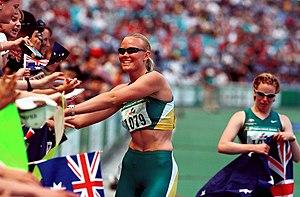
Les épreuves d'athlétisme des Jeux paralympiques d'été de 2000 ont eu lieu du 18 octobre 2000 au 29 octobre 2000 au Stadium Australia.